William Dwelley House

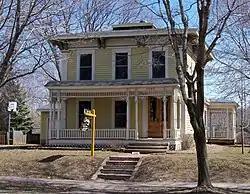

The William Dwelley House (also known as the Harry Kaminsky House) is a historic house located in Hudson, Wisconsin. It is locally significant due to its association with William Dwelley and also its incorporation of the Italianate style of architecture.